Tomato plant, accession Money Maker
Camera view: bottom (45 deg); turntable rotation: 120 degrees
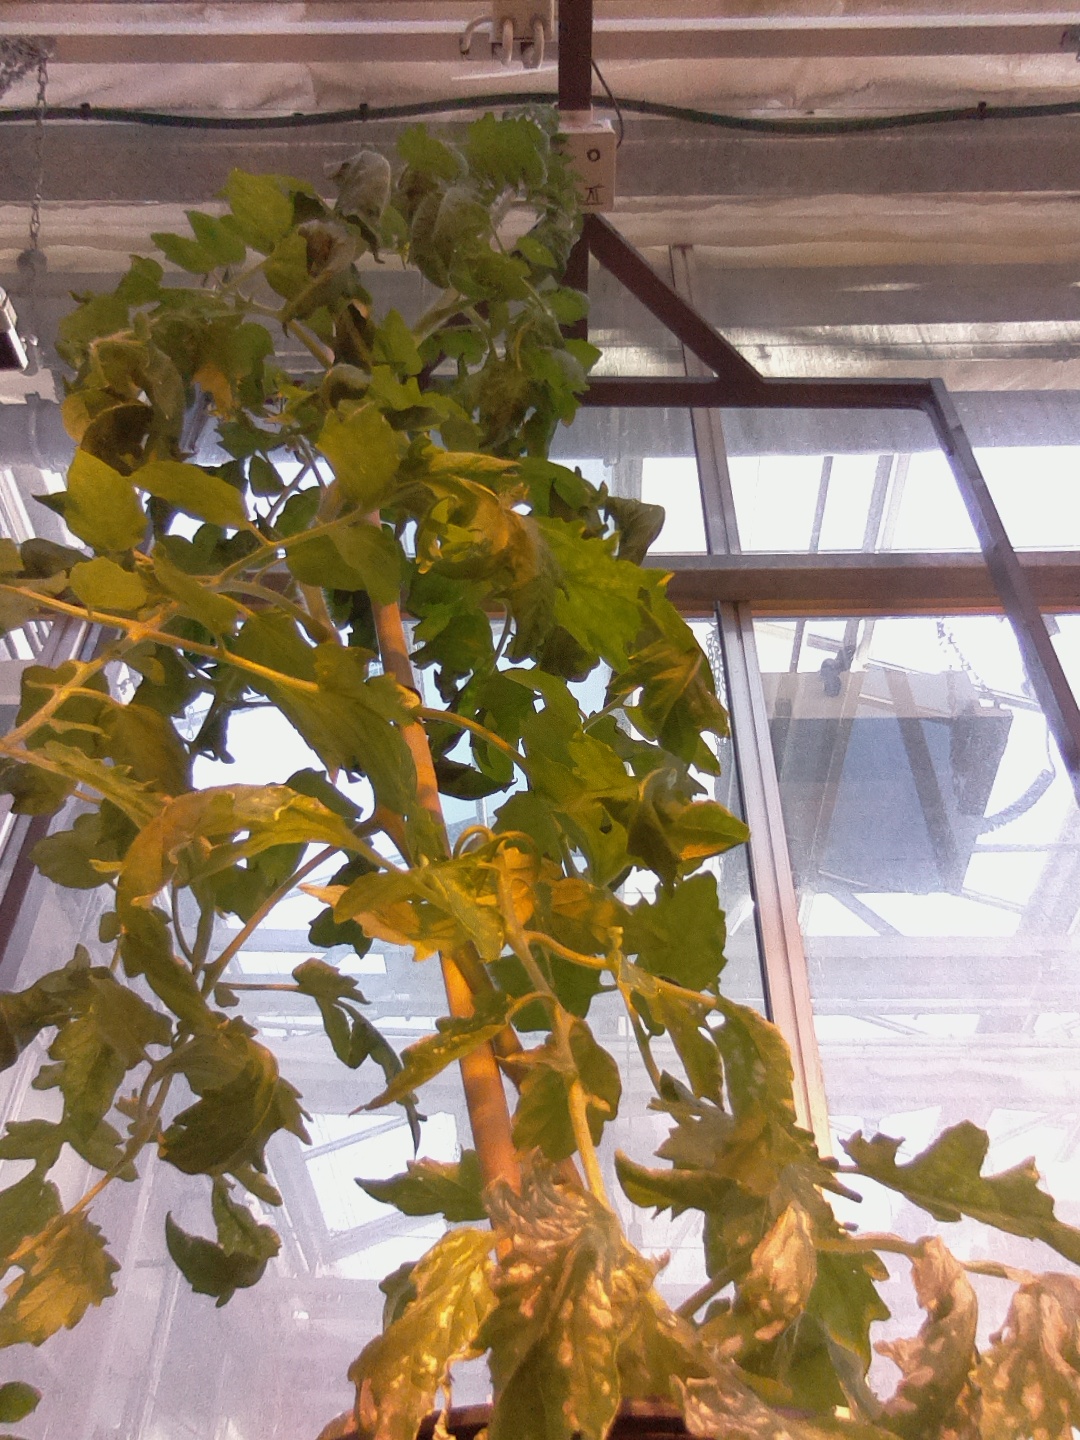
BBCH growth stage 67: Full flowering, 70%-80% of flowers open, more petals falling